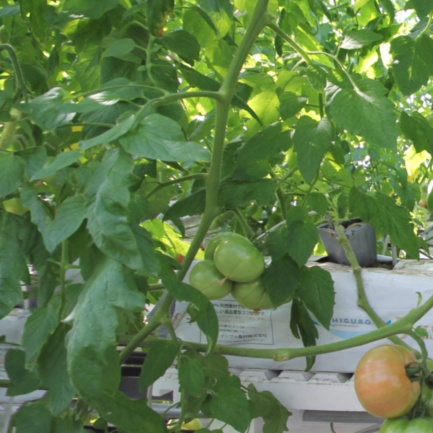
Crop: tomato